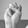
ASL letter: M